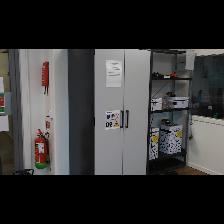
Label: NonHuman